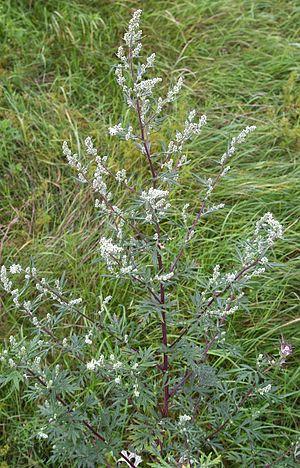
L’Armoise commune ou Armoise citronnelle est une espèce de plantes herbacées vivaces de la famille des Astéracées ou Composées. Commune dans les régions tempérées, parfois cultivée comme ornementale, cette plante est appréciée pour son feuillage découpé et ses propriétés médicinales. Connue depuis l'Antiquité ; les Gaulois la nommaient « ponema » mais son genre vient du nom latin de la déesse Artémis, déesse de la chasse et des naissances qui, avait également pour rôle de protéger les femmes malades.